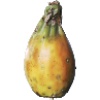
Label: cactus_fruit